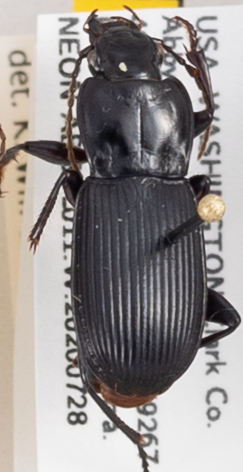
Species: Pterostichus herculaneus
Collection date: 2020-07-28
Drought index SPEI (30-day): -0.1
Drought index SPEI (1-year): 0.32
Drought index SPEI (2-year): -1.69